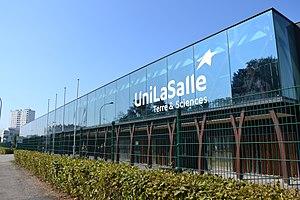
Le campus d'UniLaSalle à Mont-Saint-Aignan (Rouen) est situé au cœur du quartier des universités. Il accueille près de 700 étudiants.
L'Institut polytechnique UniLaSalle est l'une des 205 écoles d'ingénieurs françaises accréditées au 1ᵉʳ septembre 2019 à délivrer un diplôme d'ingénieur.